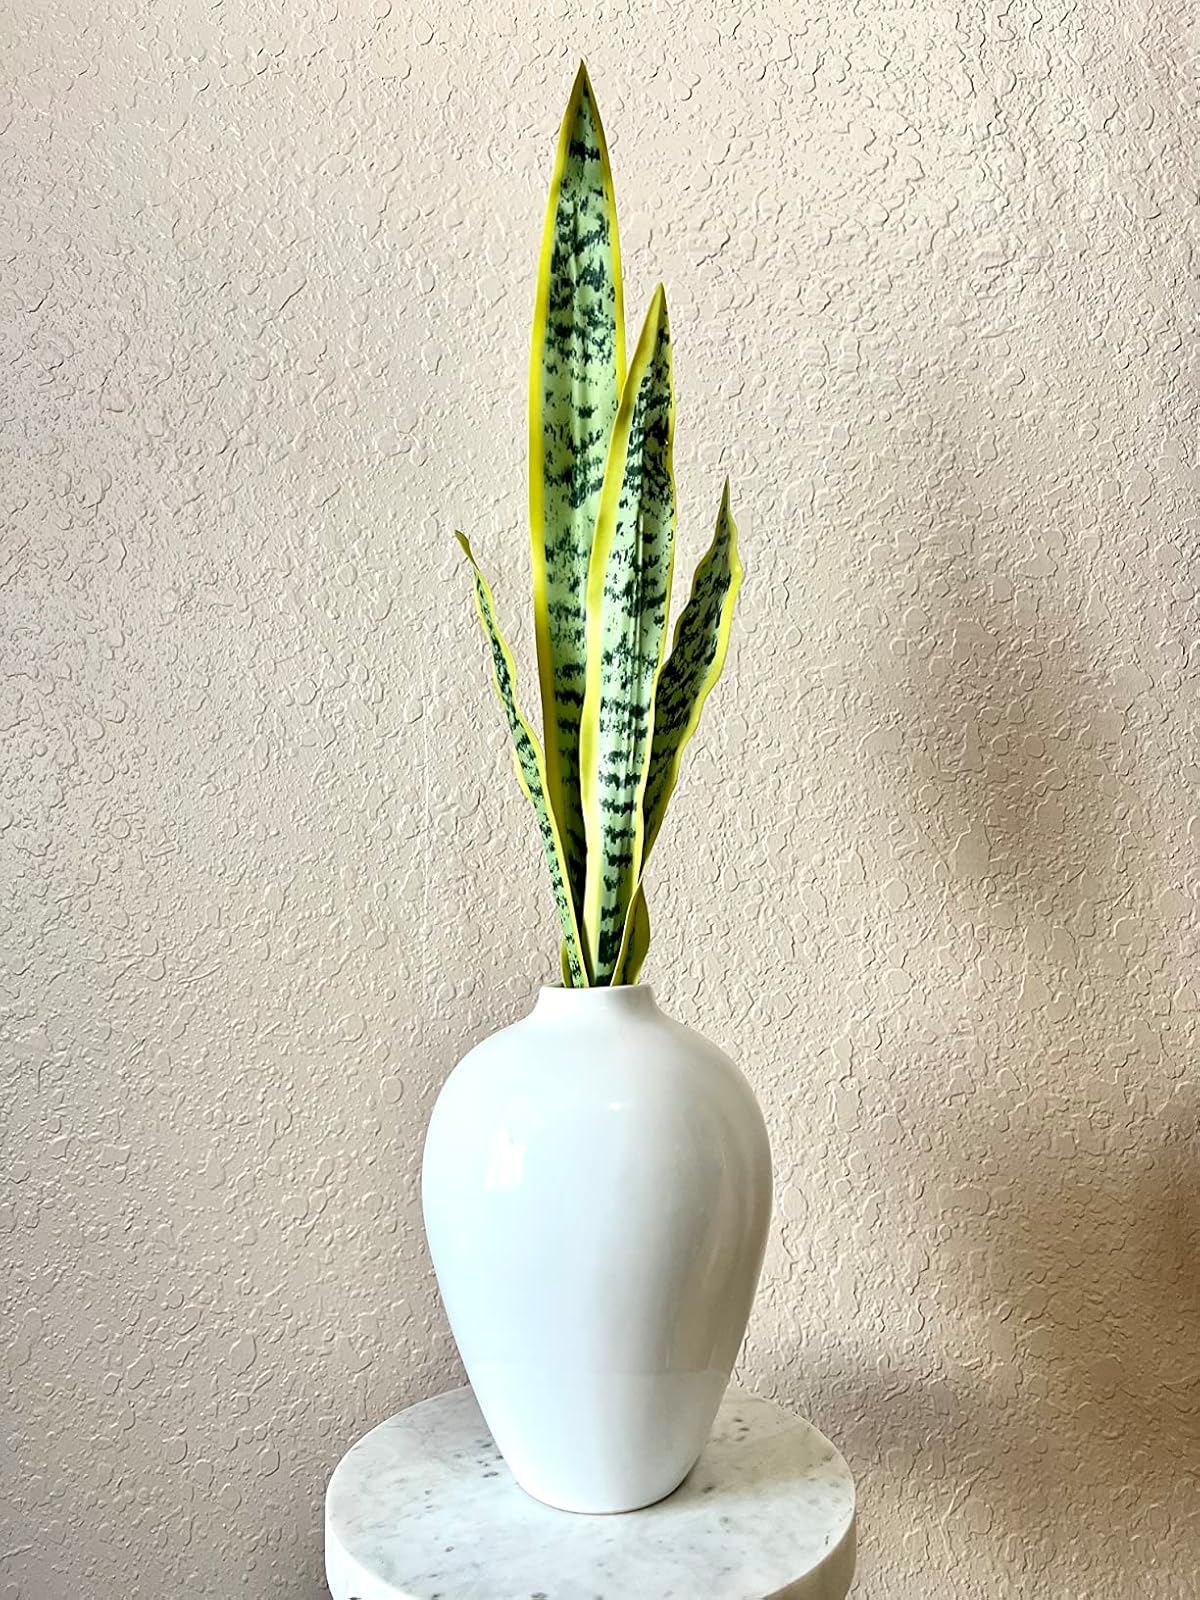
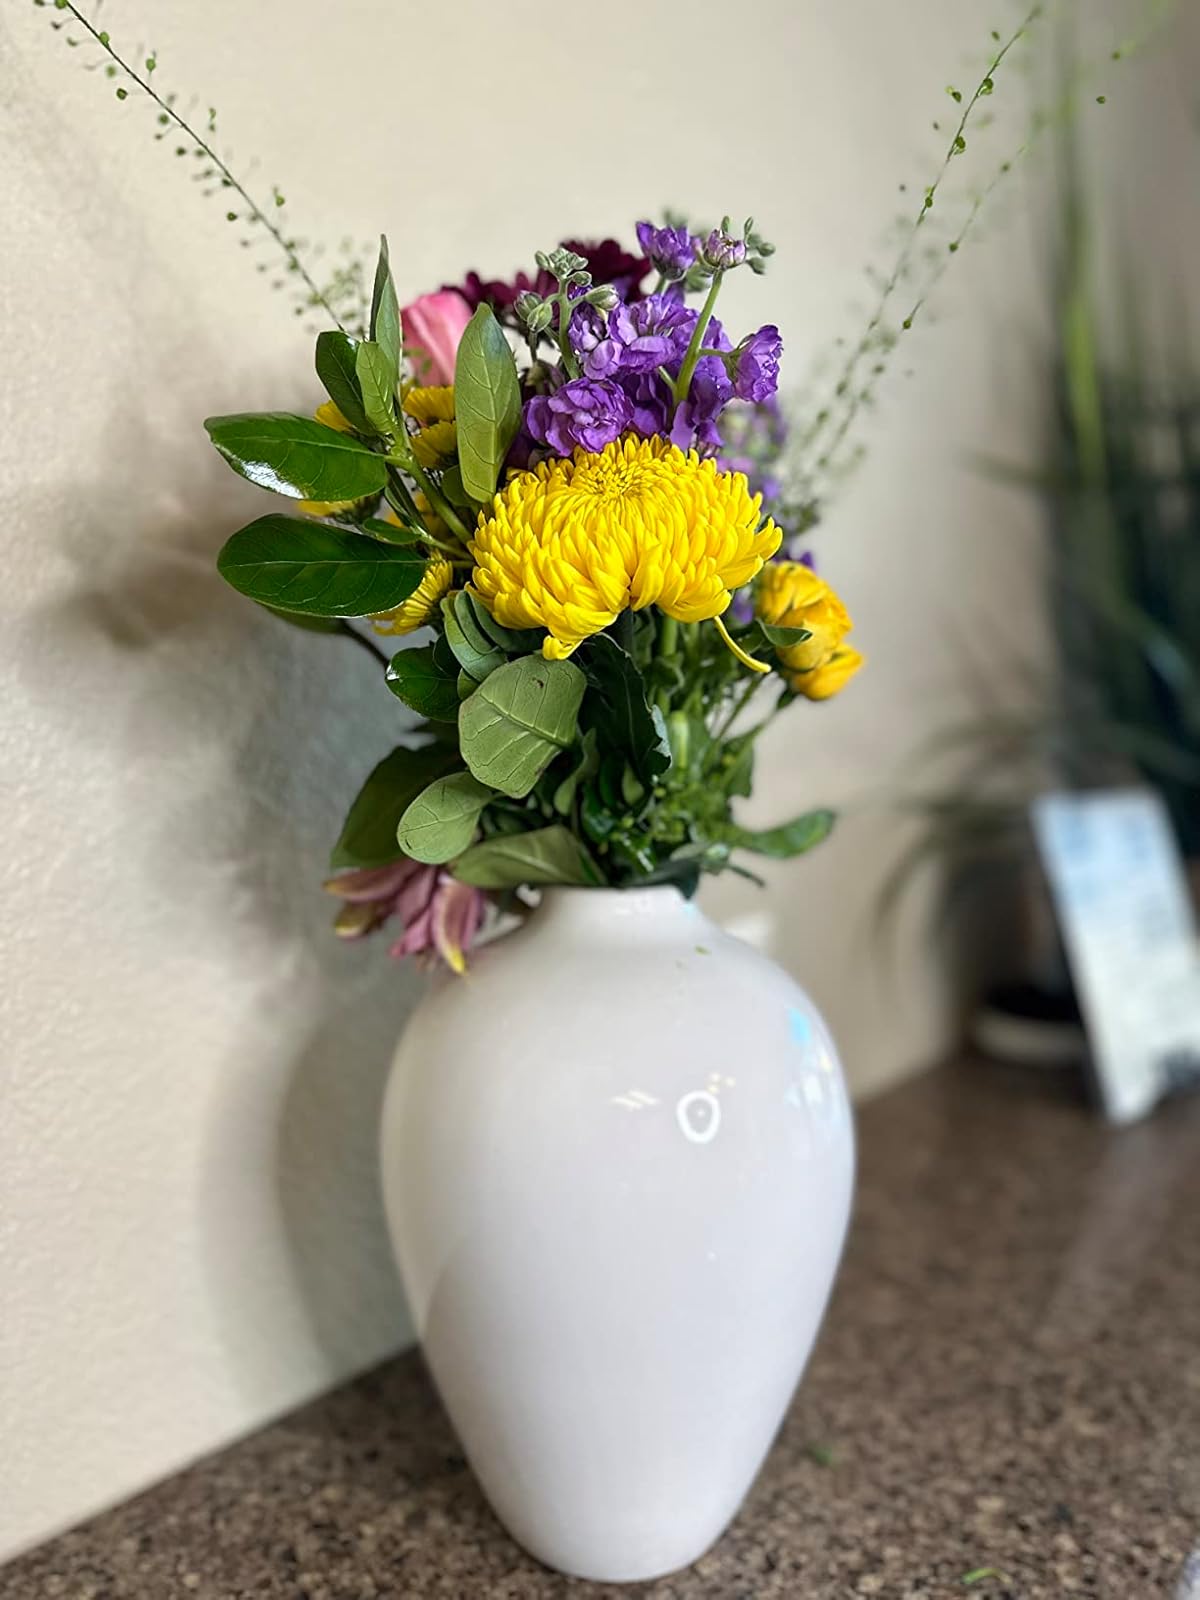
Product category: vase
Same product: yes